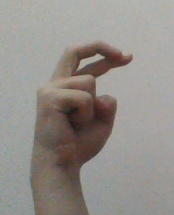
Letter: zay